Mongolia–Russia relations

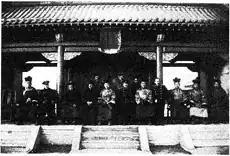
A group of Russian and Mongolian officials, in a photo taken following the signing of the Russo-Mongol agreement in Urga in November 1912, by which Russia cautiously recognized the autonomy of Mongolia and obtained trade concessions

Russia and Mongolia share a 3,500-kilometer border. When Chinese forces attacked Mongolia in 1919 to negate its independence from China, the Russian Asiatic Cavalry Division commanded by Roman von Ungern-Sternberg helped Mongolia ward off the invasion.